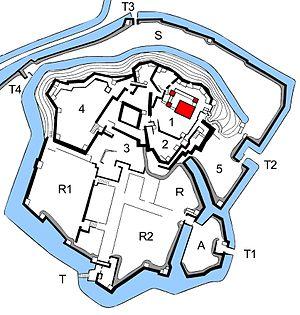
Le château de Himeji est un château japonais situé à Himeji dans la préfecture de Hyōgo.